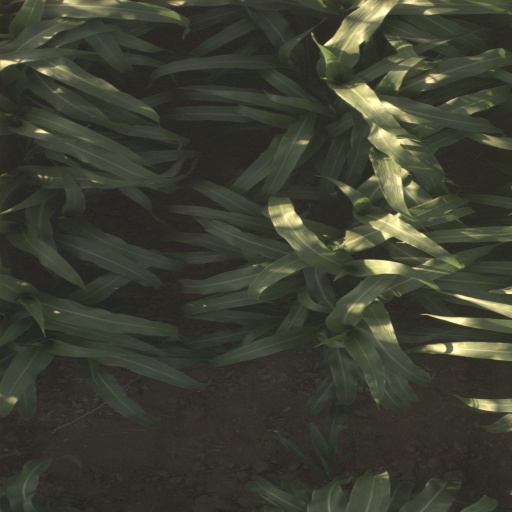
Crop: sorghum